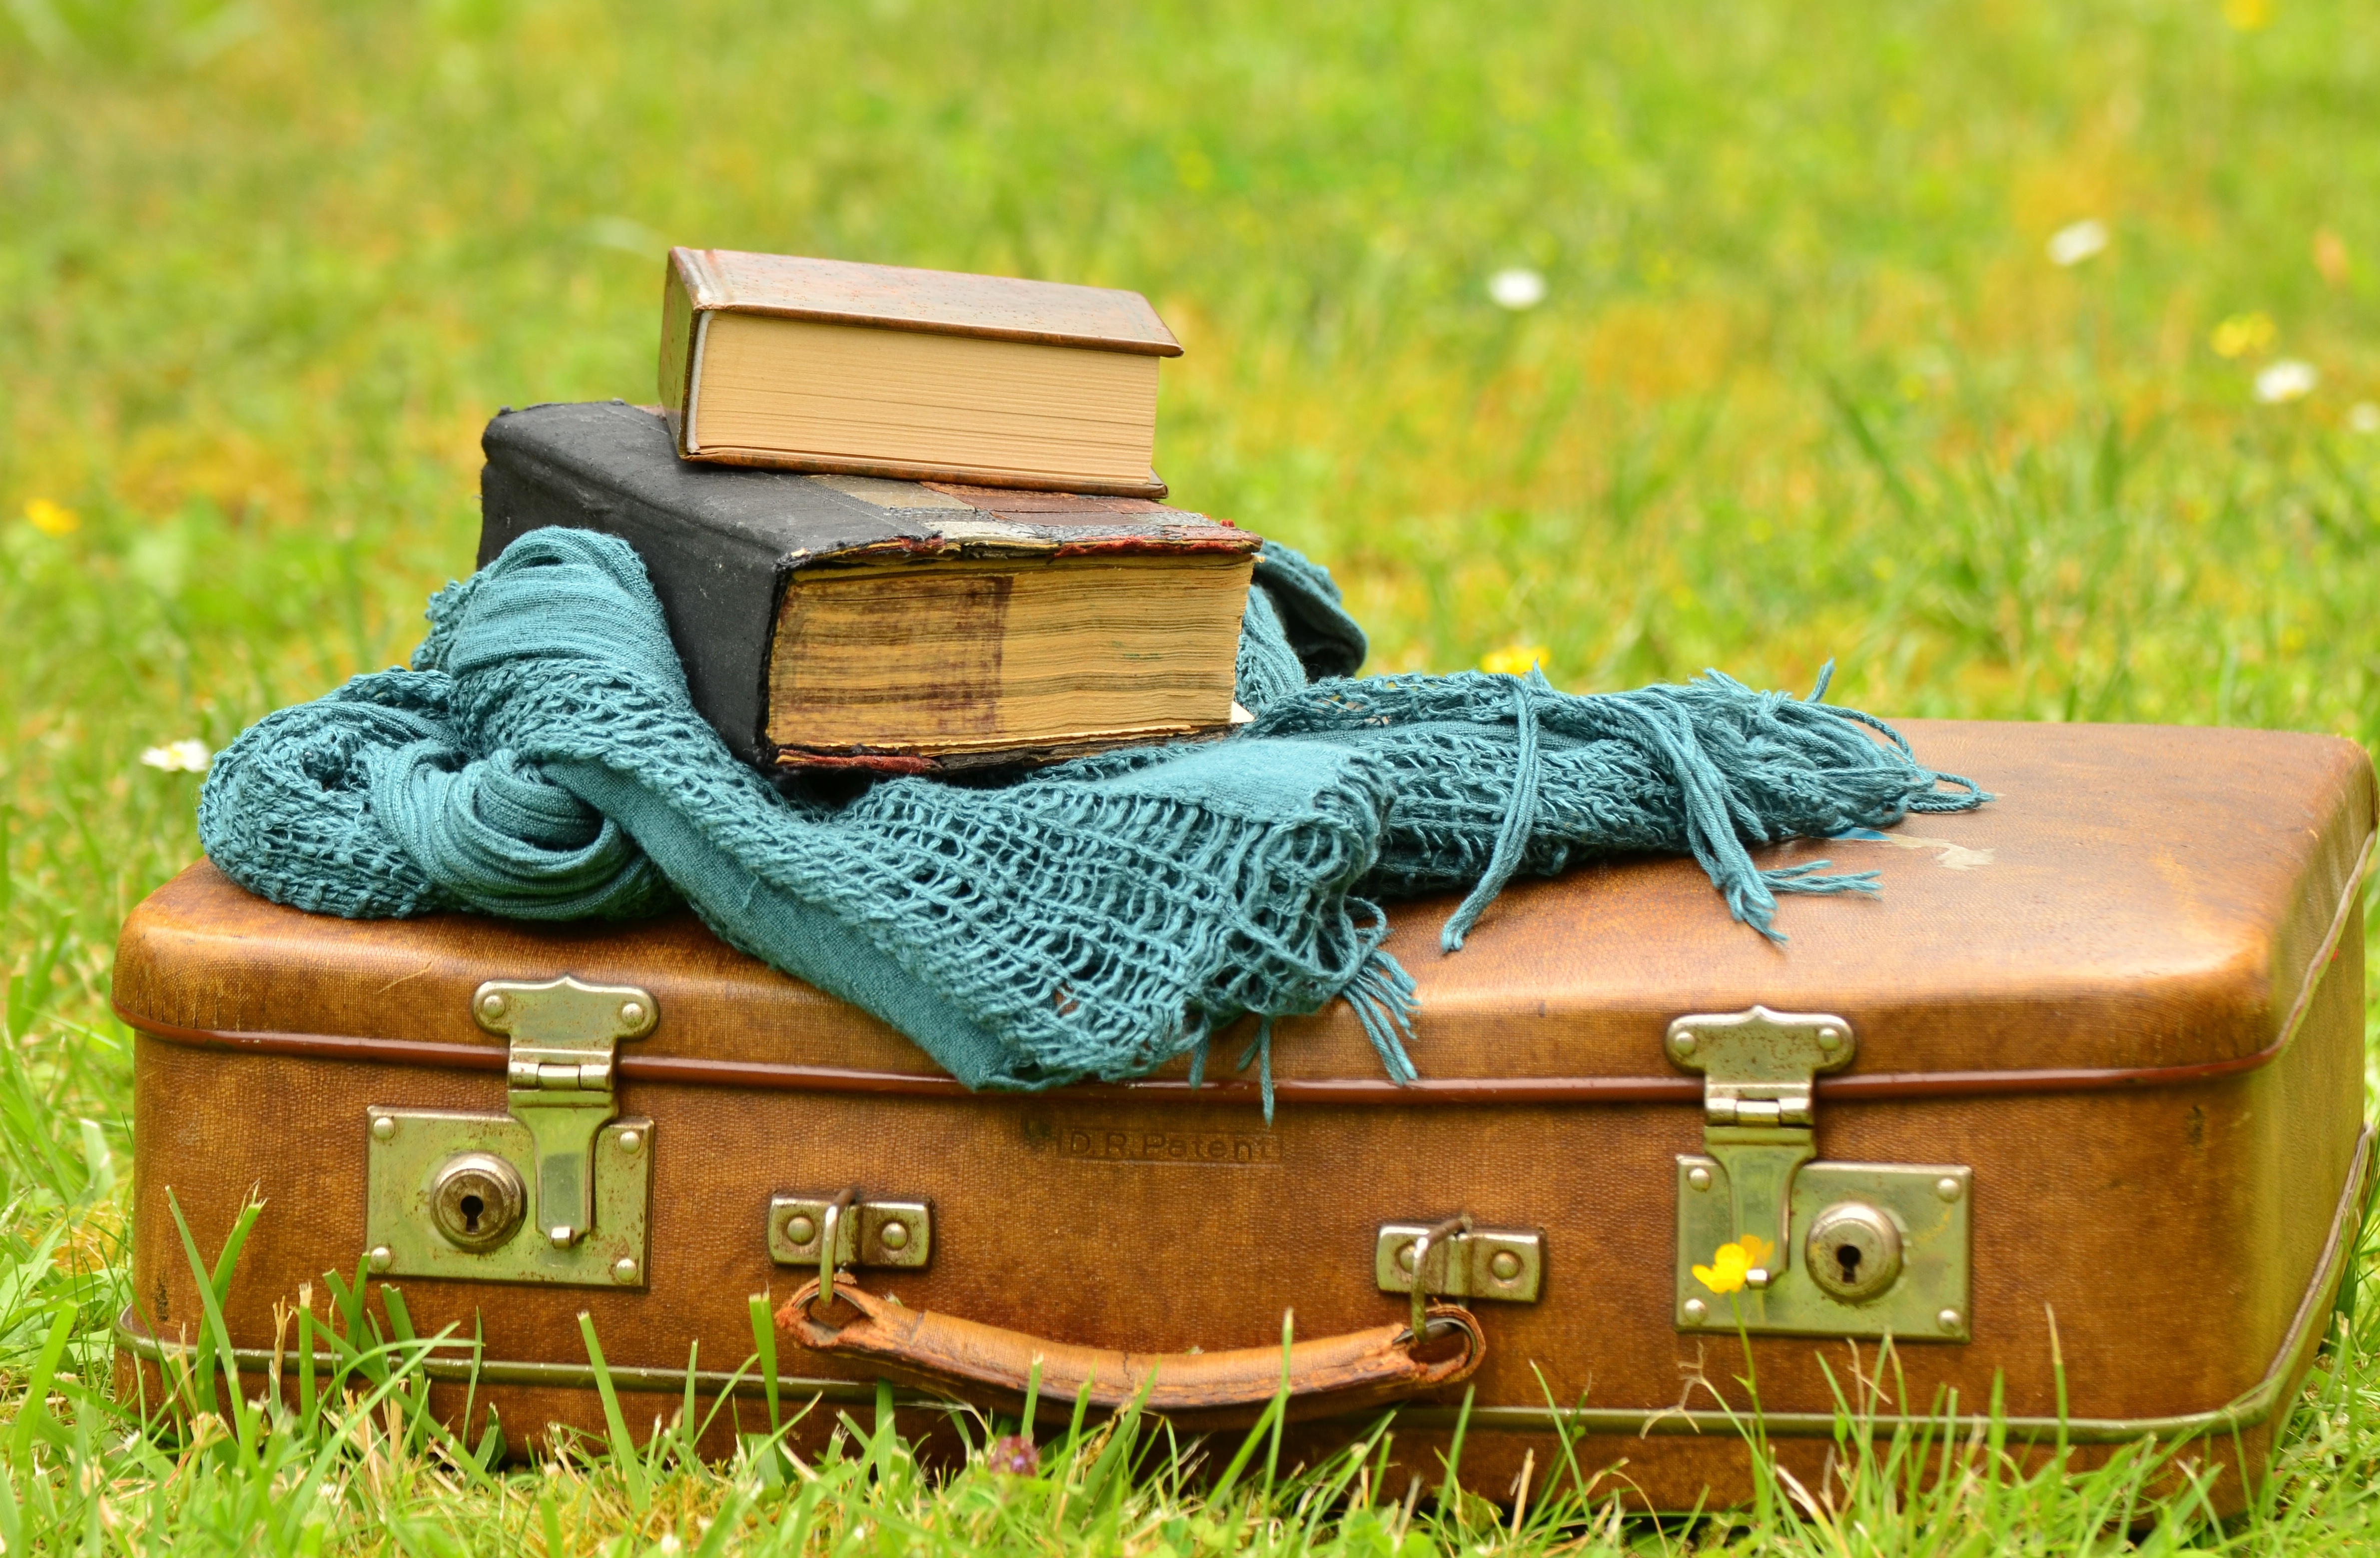
grass, read, wood, lawn, meadow, old, romantic, nostalgia, furniture, still life, luggage, old book, worn, books, out, used, used books, old books, leather suitcase, man made object